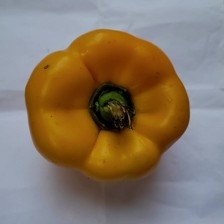
Label: capsicum